Welsh rarebit

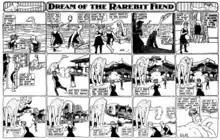
"Dream of the Rarebit Fiend" by Winsor McCay

The notion that toasted cheese was a favourite dish irresistible to the Welsh has existed since the Middle Ages. In "A C Merie Talys" (100 Merry Tales), a printed book of jokes of AD 1526 (of which William Shakespeare made some use), it is told that God became weary of all the Welshmen in Heaven, 'which with their krakynge and babelynge trobelyd all the others', and asked the Porter of Heaven Gate, St Peter, to do something about it. So St Peter went outside the gates and called in a loud voice, "'Cause bobe", yt is as moche to say as "rostyd chese"', at which all the Welshmen ran out, and when St Peter saw they were all outside, he went in and locked the gates, which is why there are no Welshmen in heaven. The 1526 compiler says he found this story 'Wryten amonge olde gestys'.